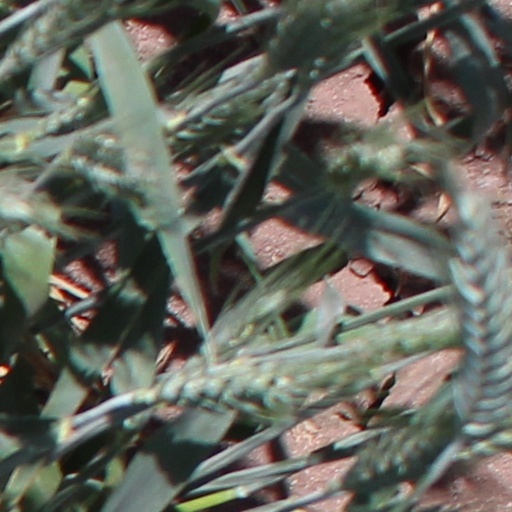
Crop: wheat